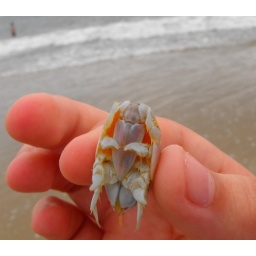
Weird crab like creature my daughter found under the sand near the surf